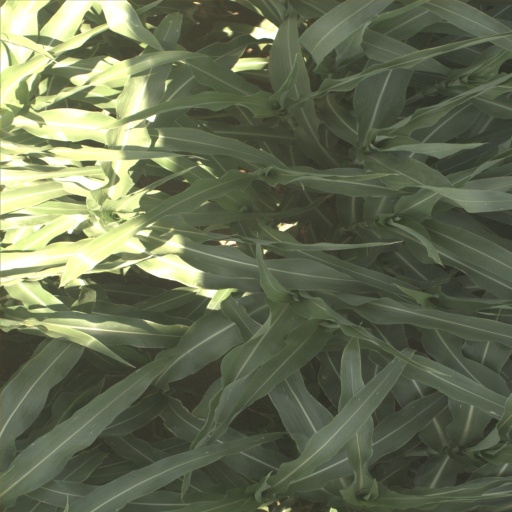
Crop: sorghum